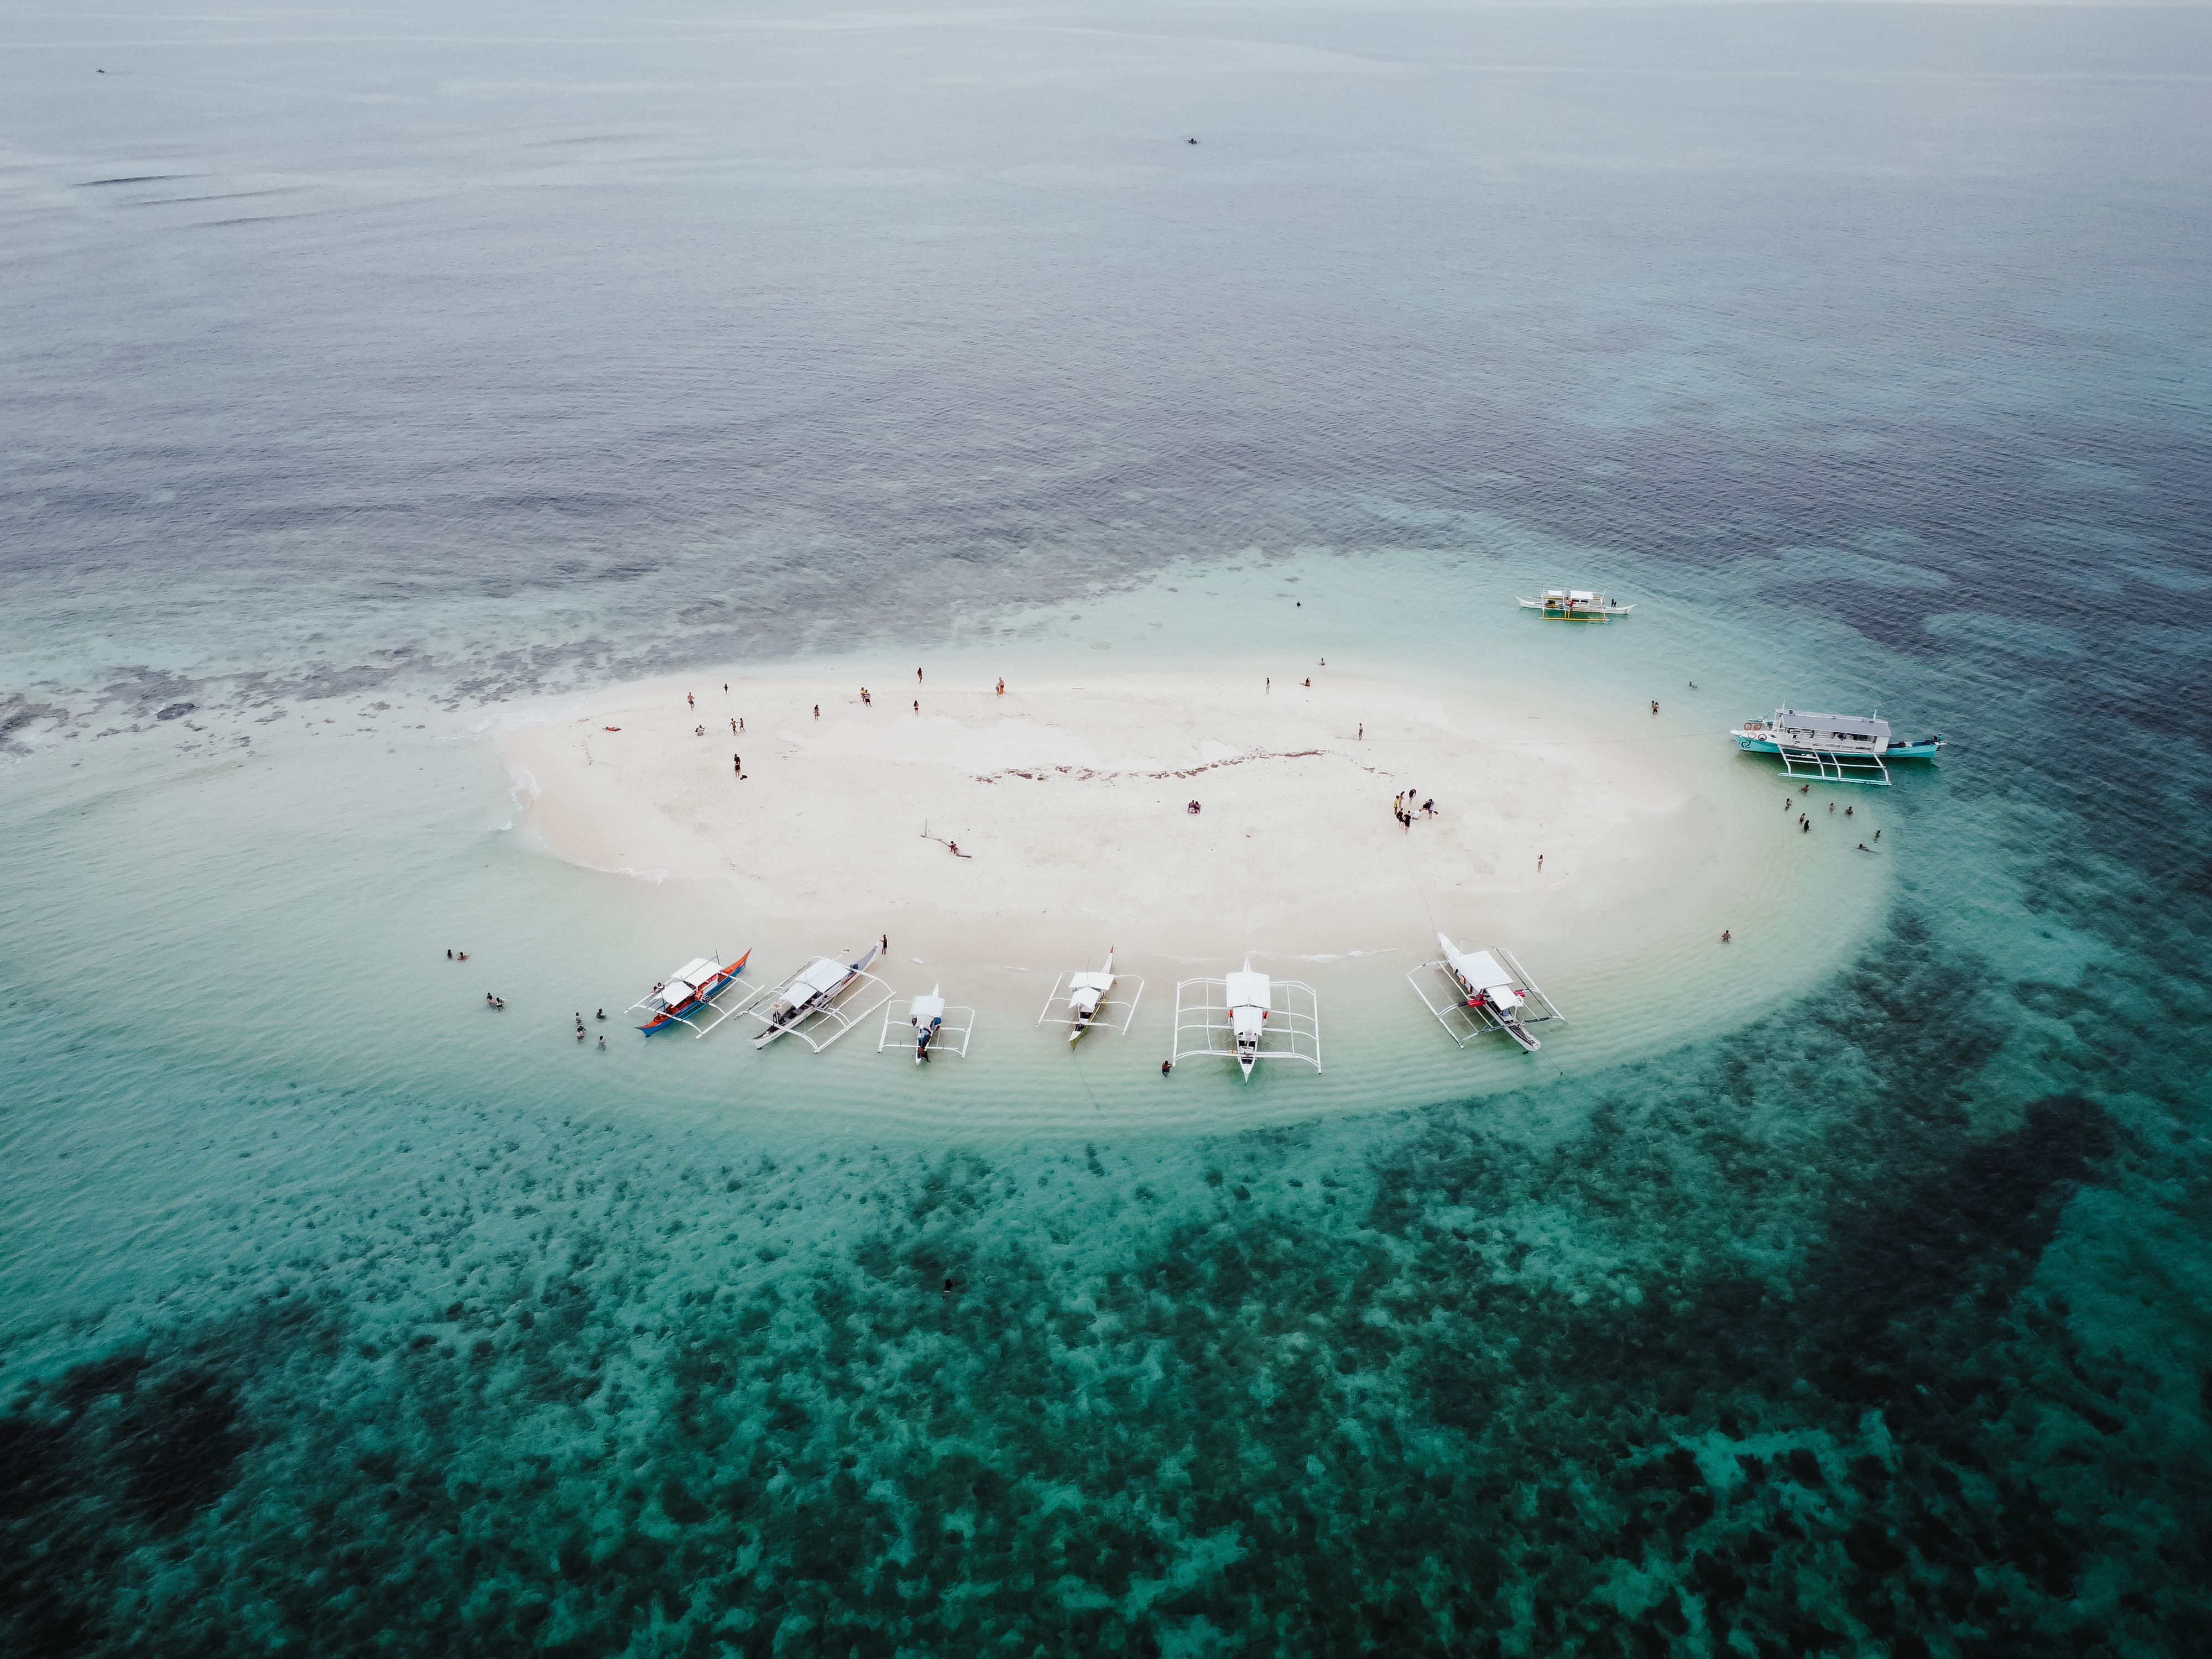
natural, water, azure, natural landscape, coastal and oceanic landforms, horizon, landscape, beach, shore, wind wave, island, bird's eye view, lake, coast, ocean, tropics, leisure, bay, circle, caribbean, cape, wind, aerial photography, wave, sound, sky, headland, sea, reservoir, reflection, inlet, shoal